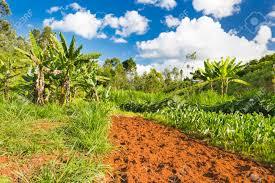
Shamba pa mkulima huyu lina mimiea tofauti hurnda mkulima huyu alikeka mbolea kwenye shamaba lake kwa kuwa mimea yake ina afya na inapendeza.